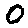
Label: 0